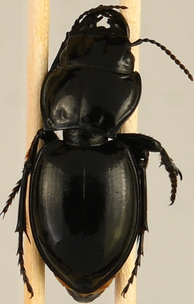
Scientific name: Pasimachus depressus
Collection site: Konza Prairie Biological Station NEON (KONZ), plot KONZ_005